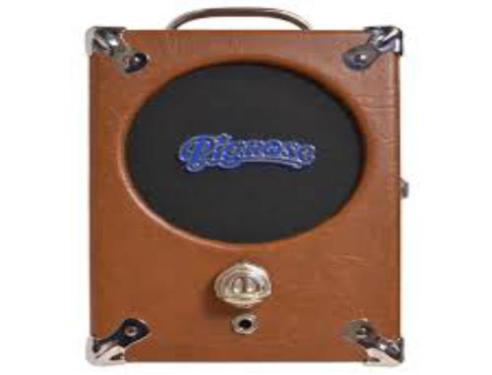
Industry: Electronic